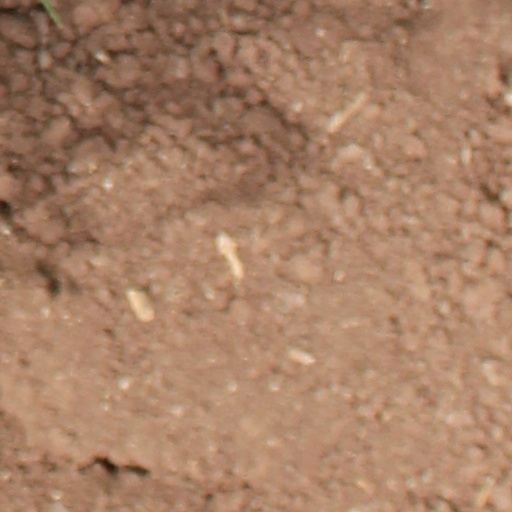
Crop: wheat